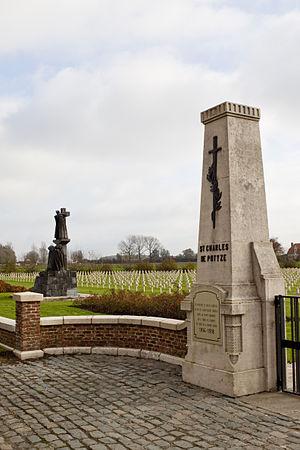
Saint-Charles de Potyze est un cimetière militaire français des victimes de la Première Guerre mondiale, situé dans la ville belge d'Ypres. Sur les 4 200 morts qui y sont enterrés, plus de 1 300 sont non identifiés. Le cimetière s'étend sur une superficie d'environ 29 900 mètres carrés et est situé à environ trois kilomètres au nord du centre-ville, le long de la route vers Zonnebeke, juste après le hameau Potyze.